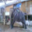
Label: elephant